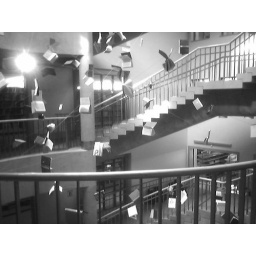
Message Artwork of hanging books by rabago. Taken in black and white.